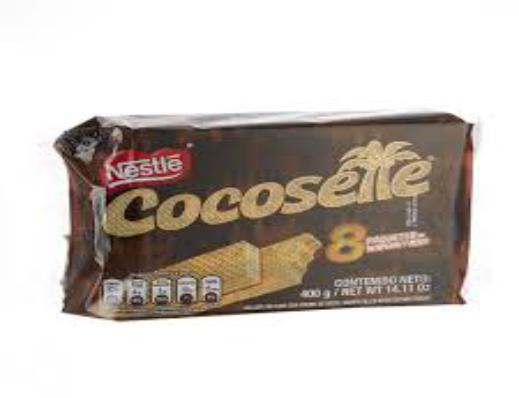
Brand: Cocosette
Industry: Food